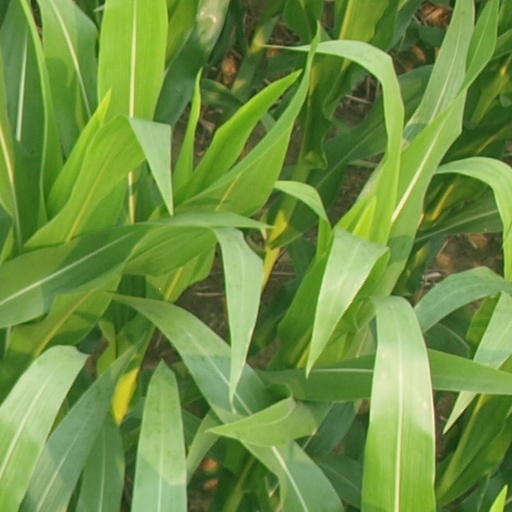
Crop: maize; corn